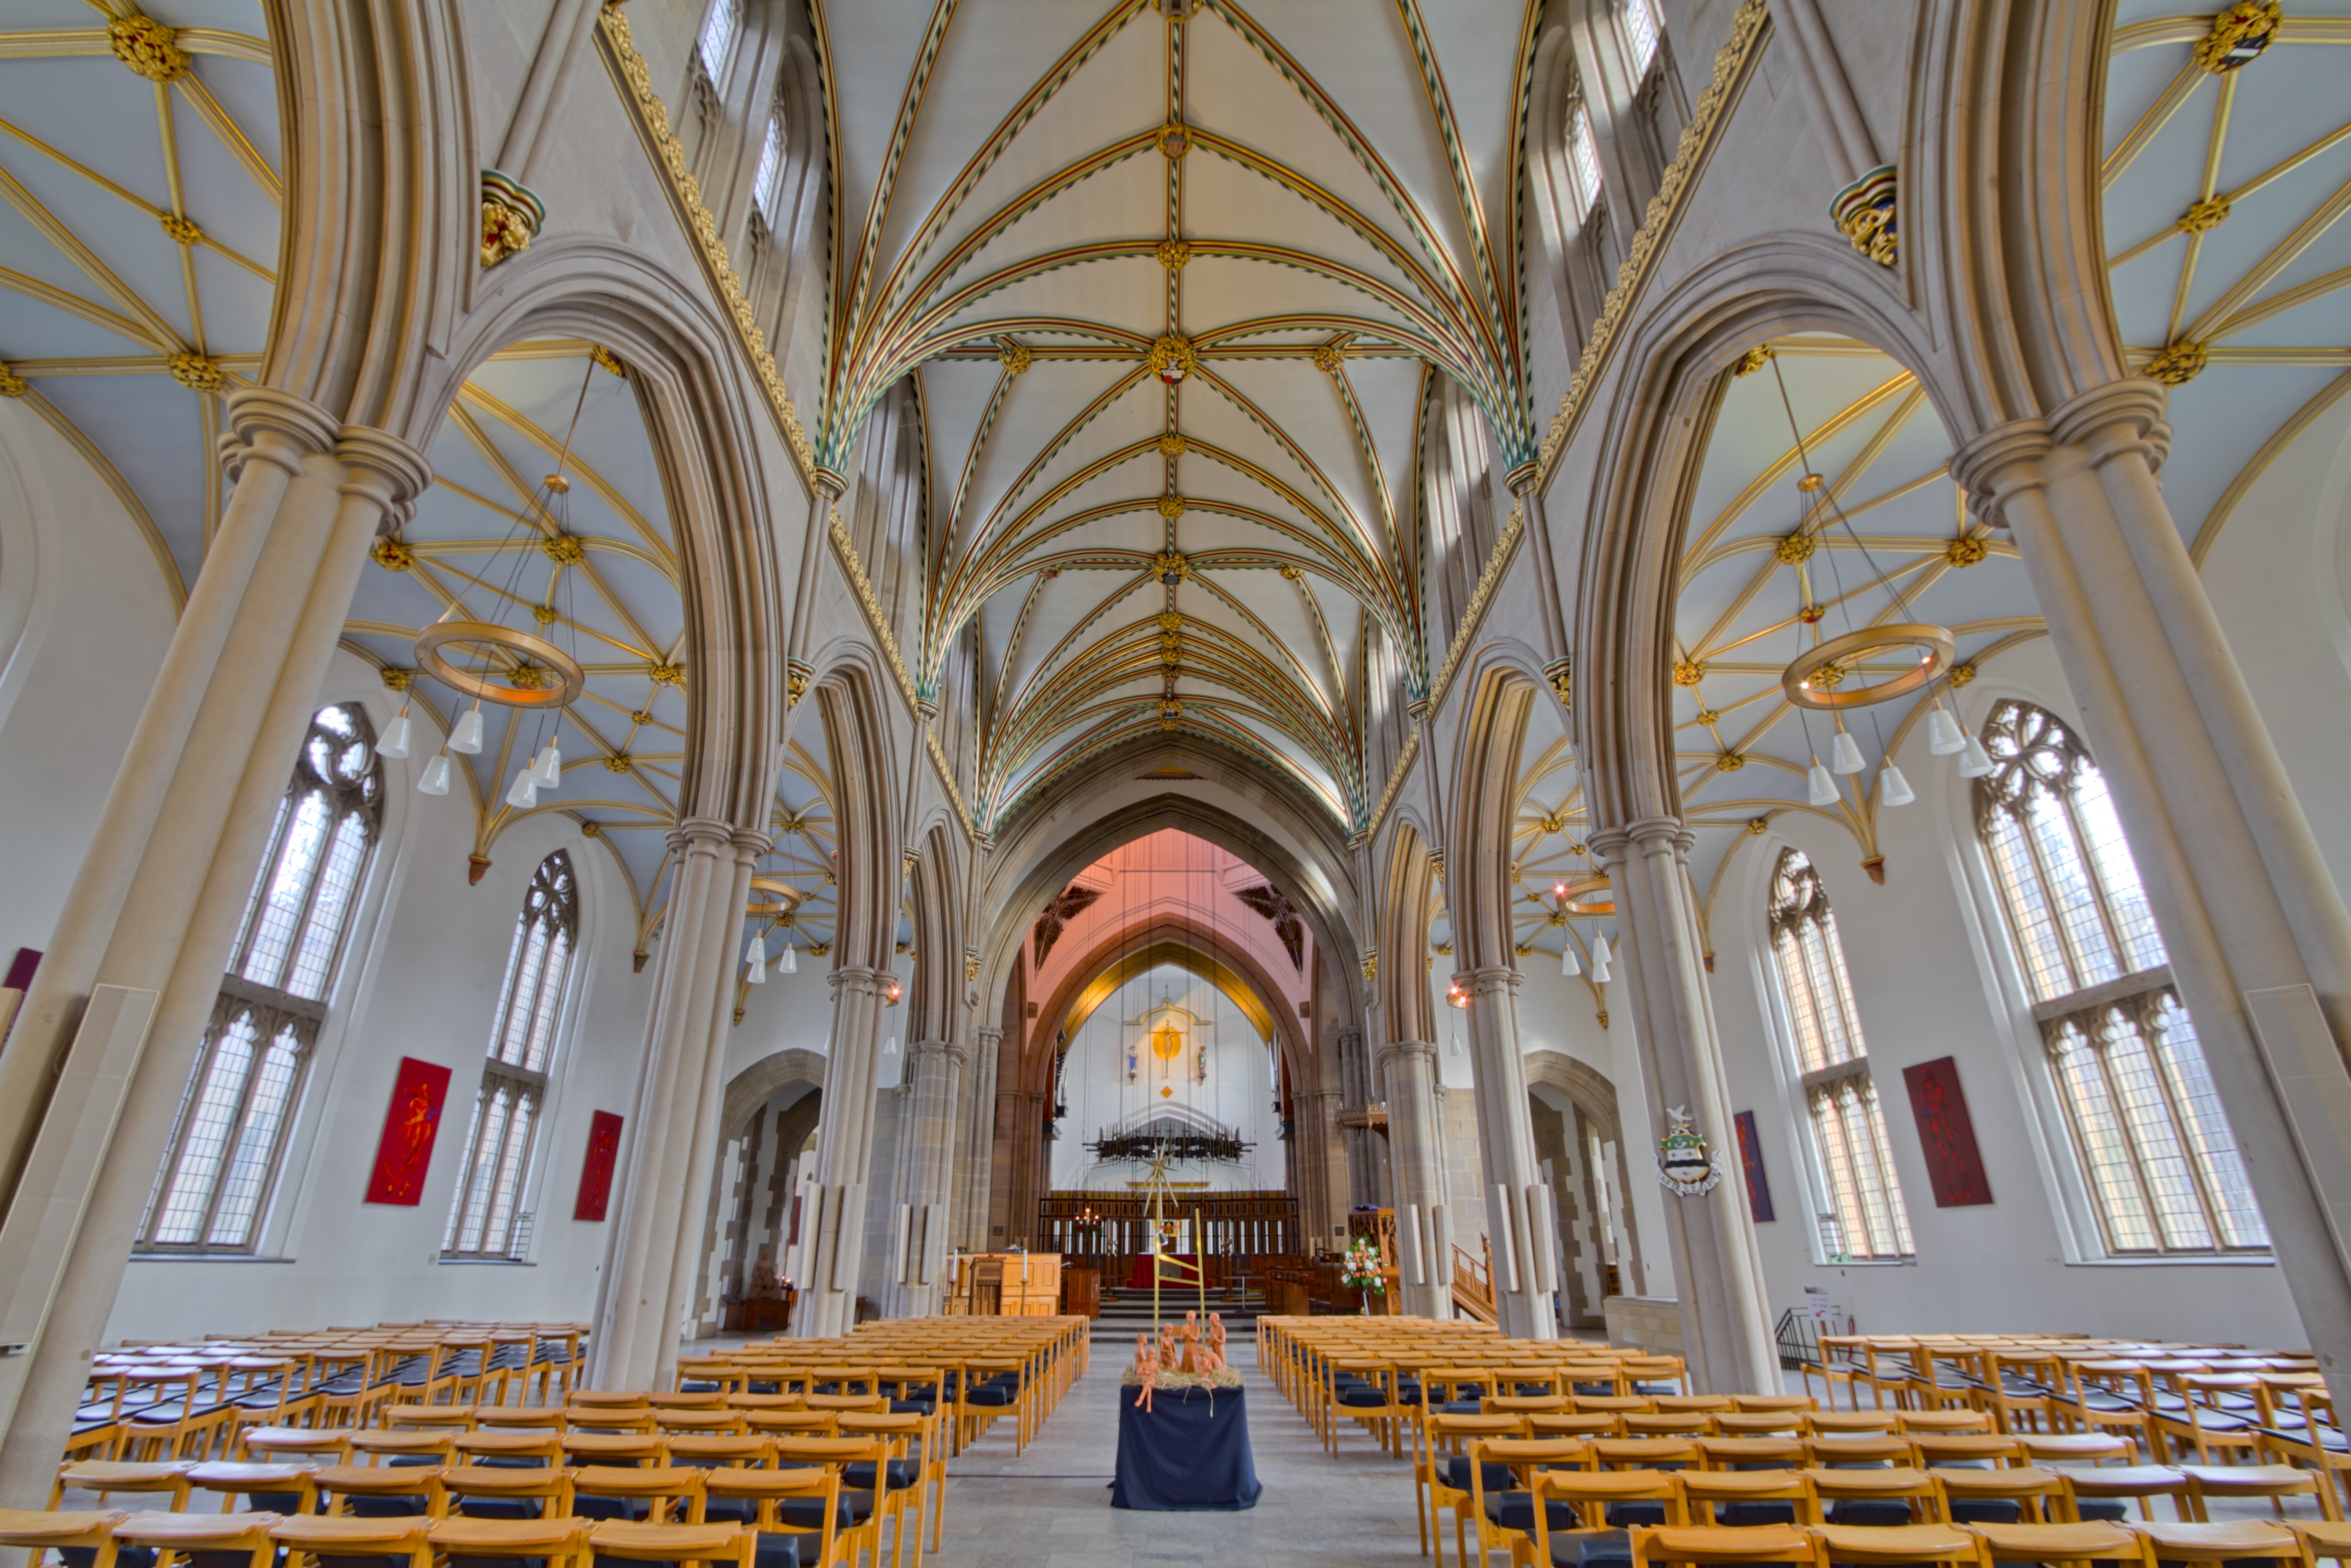
architecture, building, arch, church, cathedral, chapel, place of worship, aisle, monastery, symmetry, synagogue, basilica